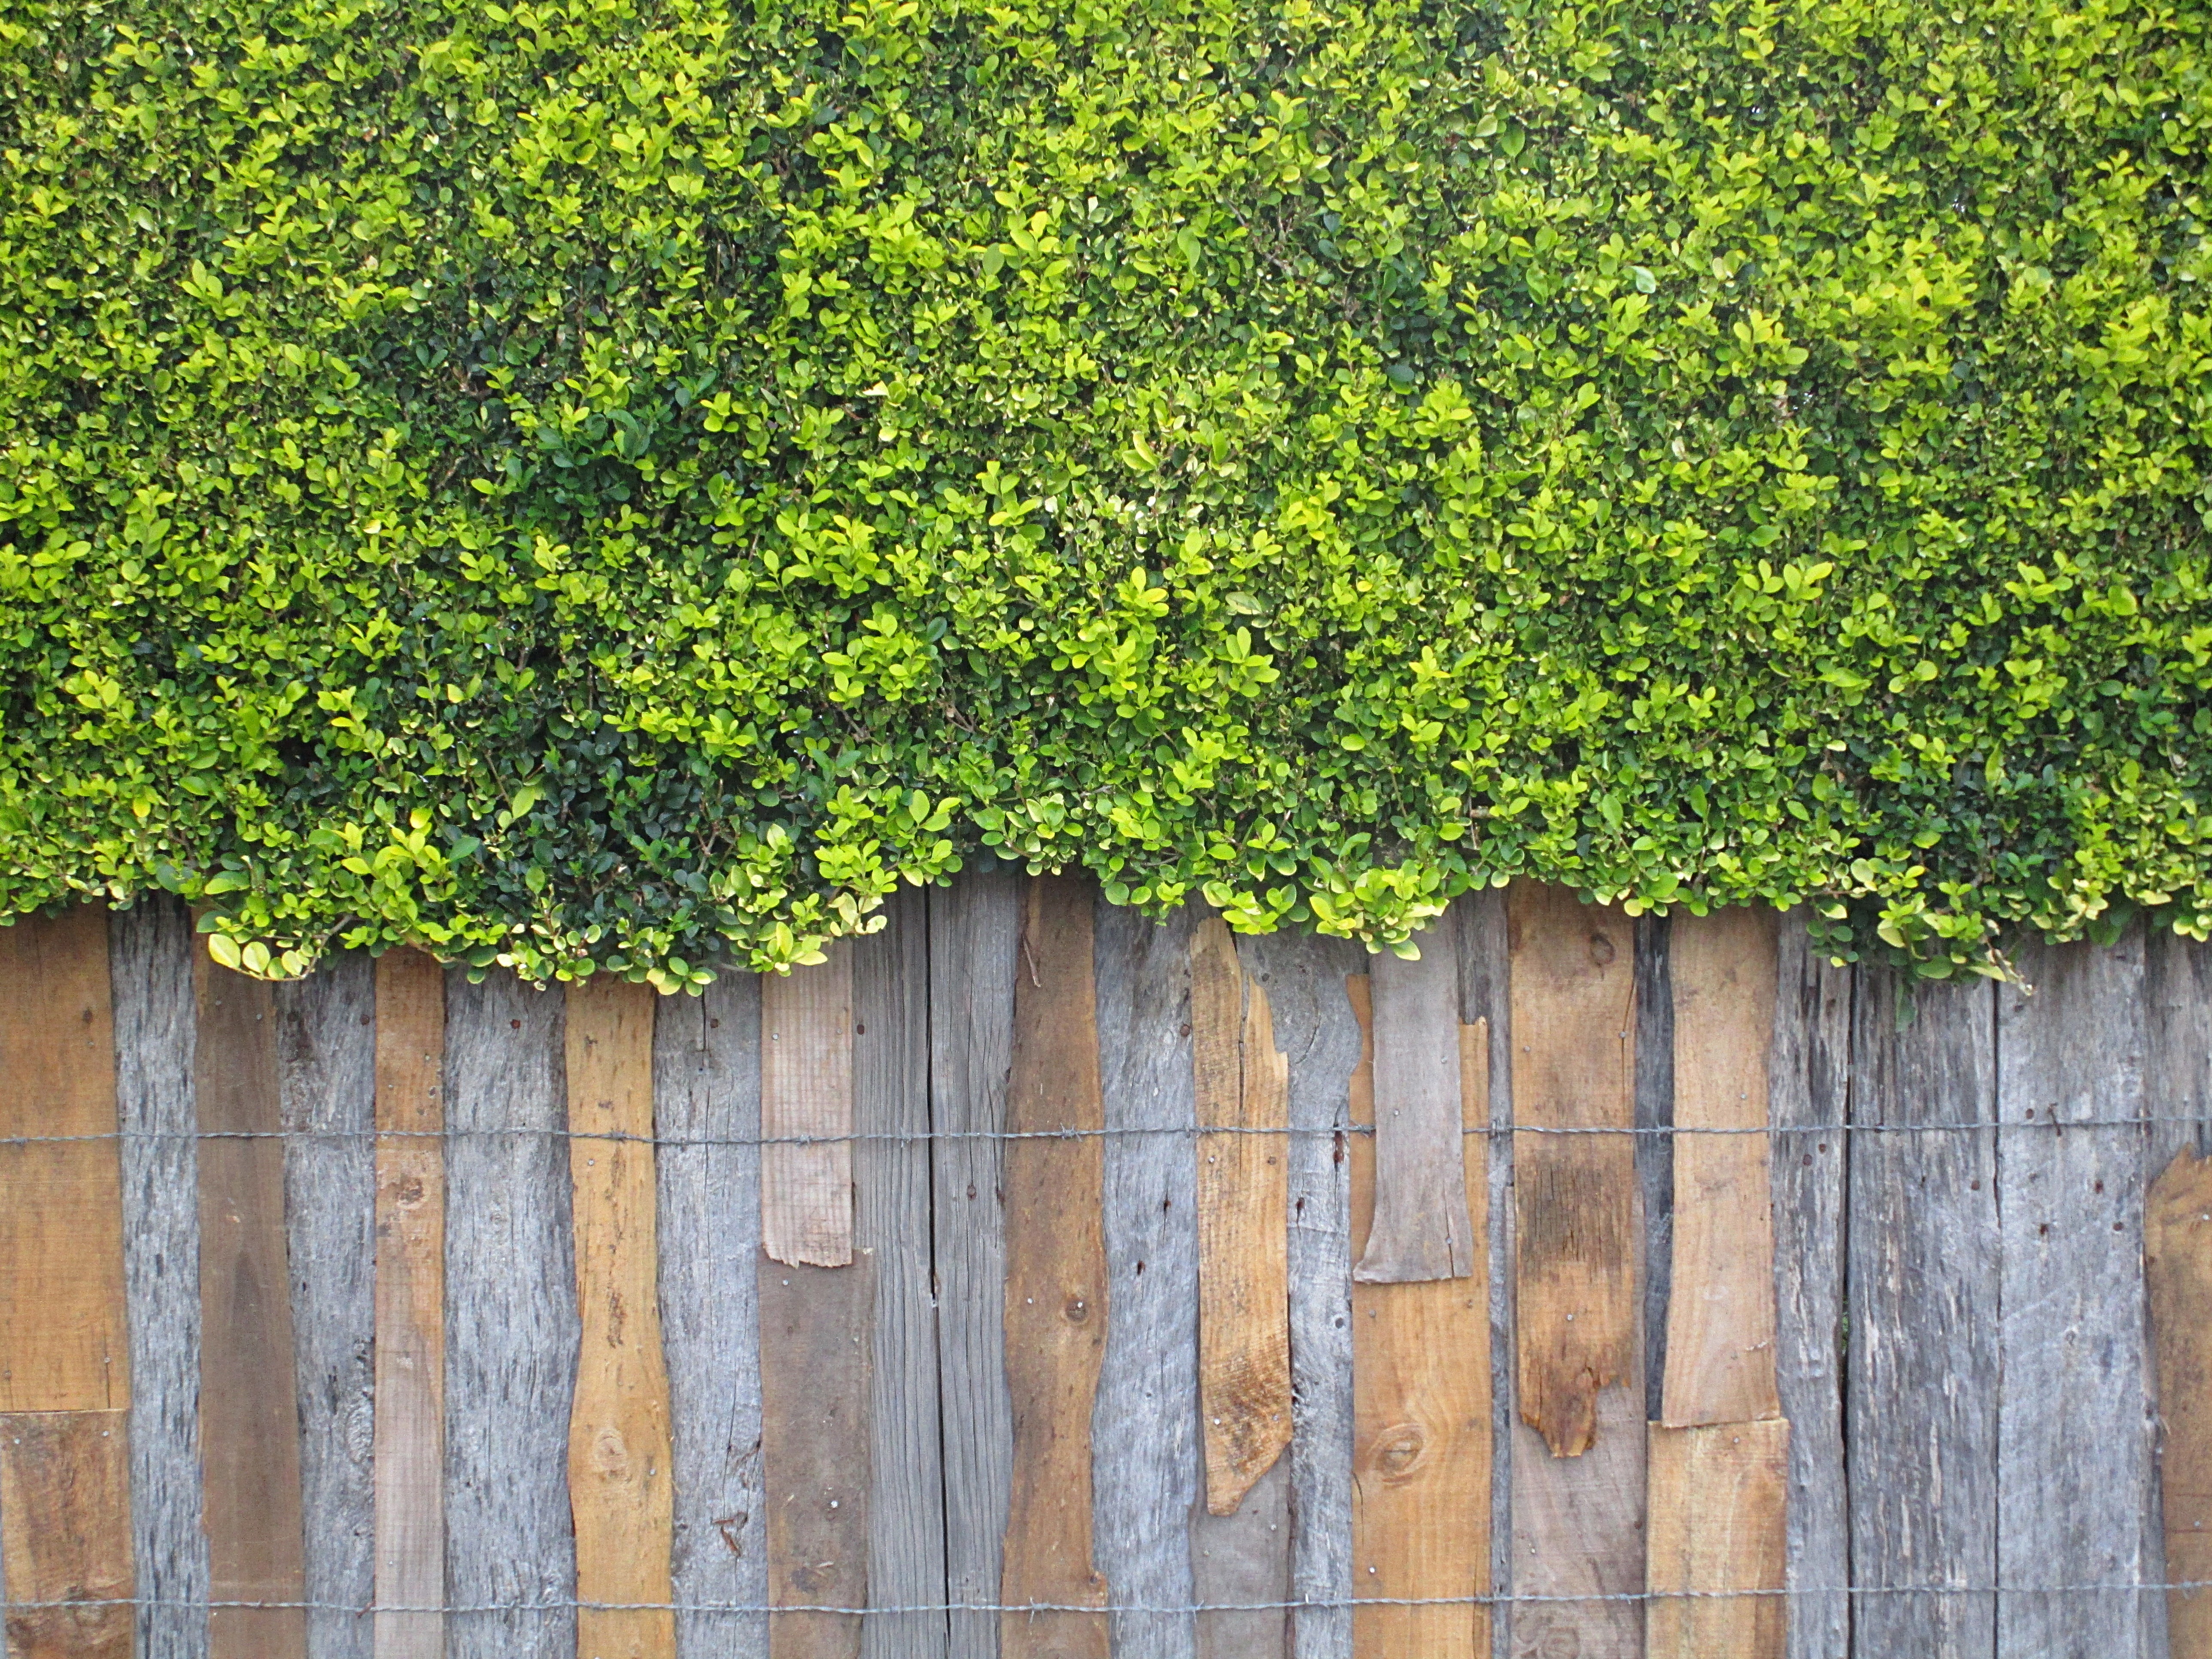
tree, grass, branch, plant, leaf, flower, wall, rustic, green, produce, ivy, shrub, tables, hedge, wooden wall, flooring, flowering plant, grass family, woody plant, land plant, apiales